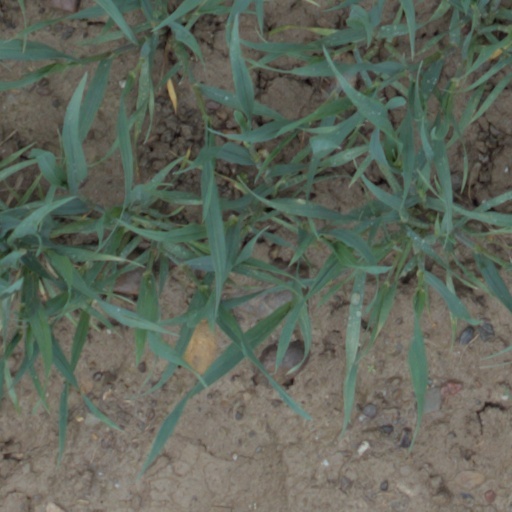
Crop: wheat